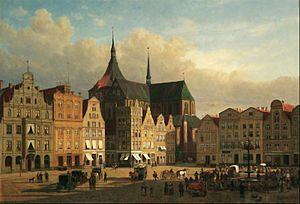
Rostock /ˈʁɔstɔk/ est une ville-arrondissement du nord de l’Allemagne. C’est la plus grande ville de Mecklembourg-Poméranie occidentale. Rostock est située sur les bords de la rivière Warnow.
Karl August Nerger, né le 25 février 1875 à Rostock et mort le 12 janvier 1947 au camp de prisonniers N°7 de Sachsenhausen, est un officier de marine allemand qui atteint le grade de konteradmiral en fin de carrière.